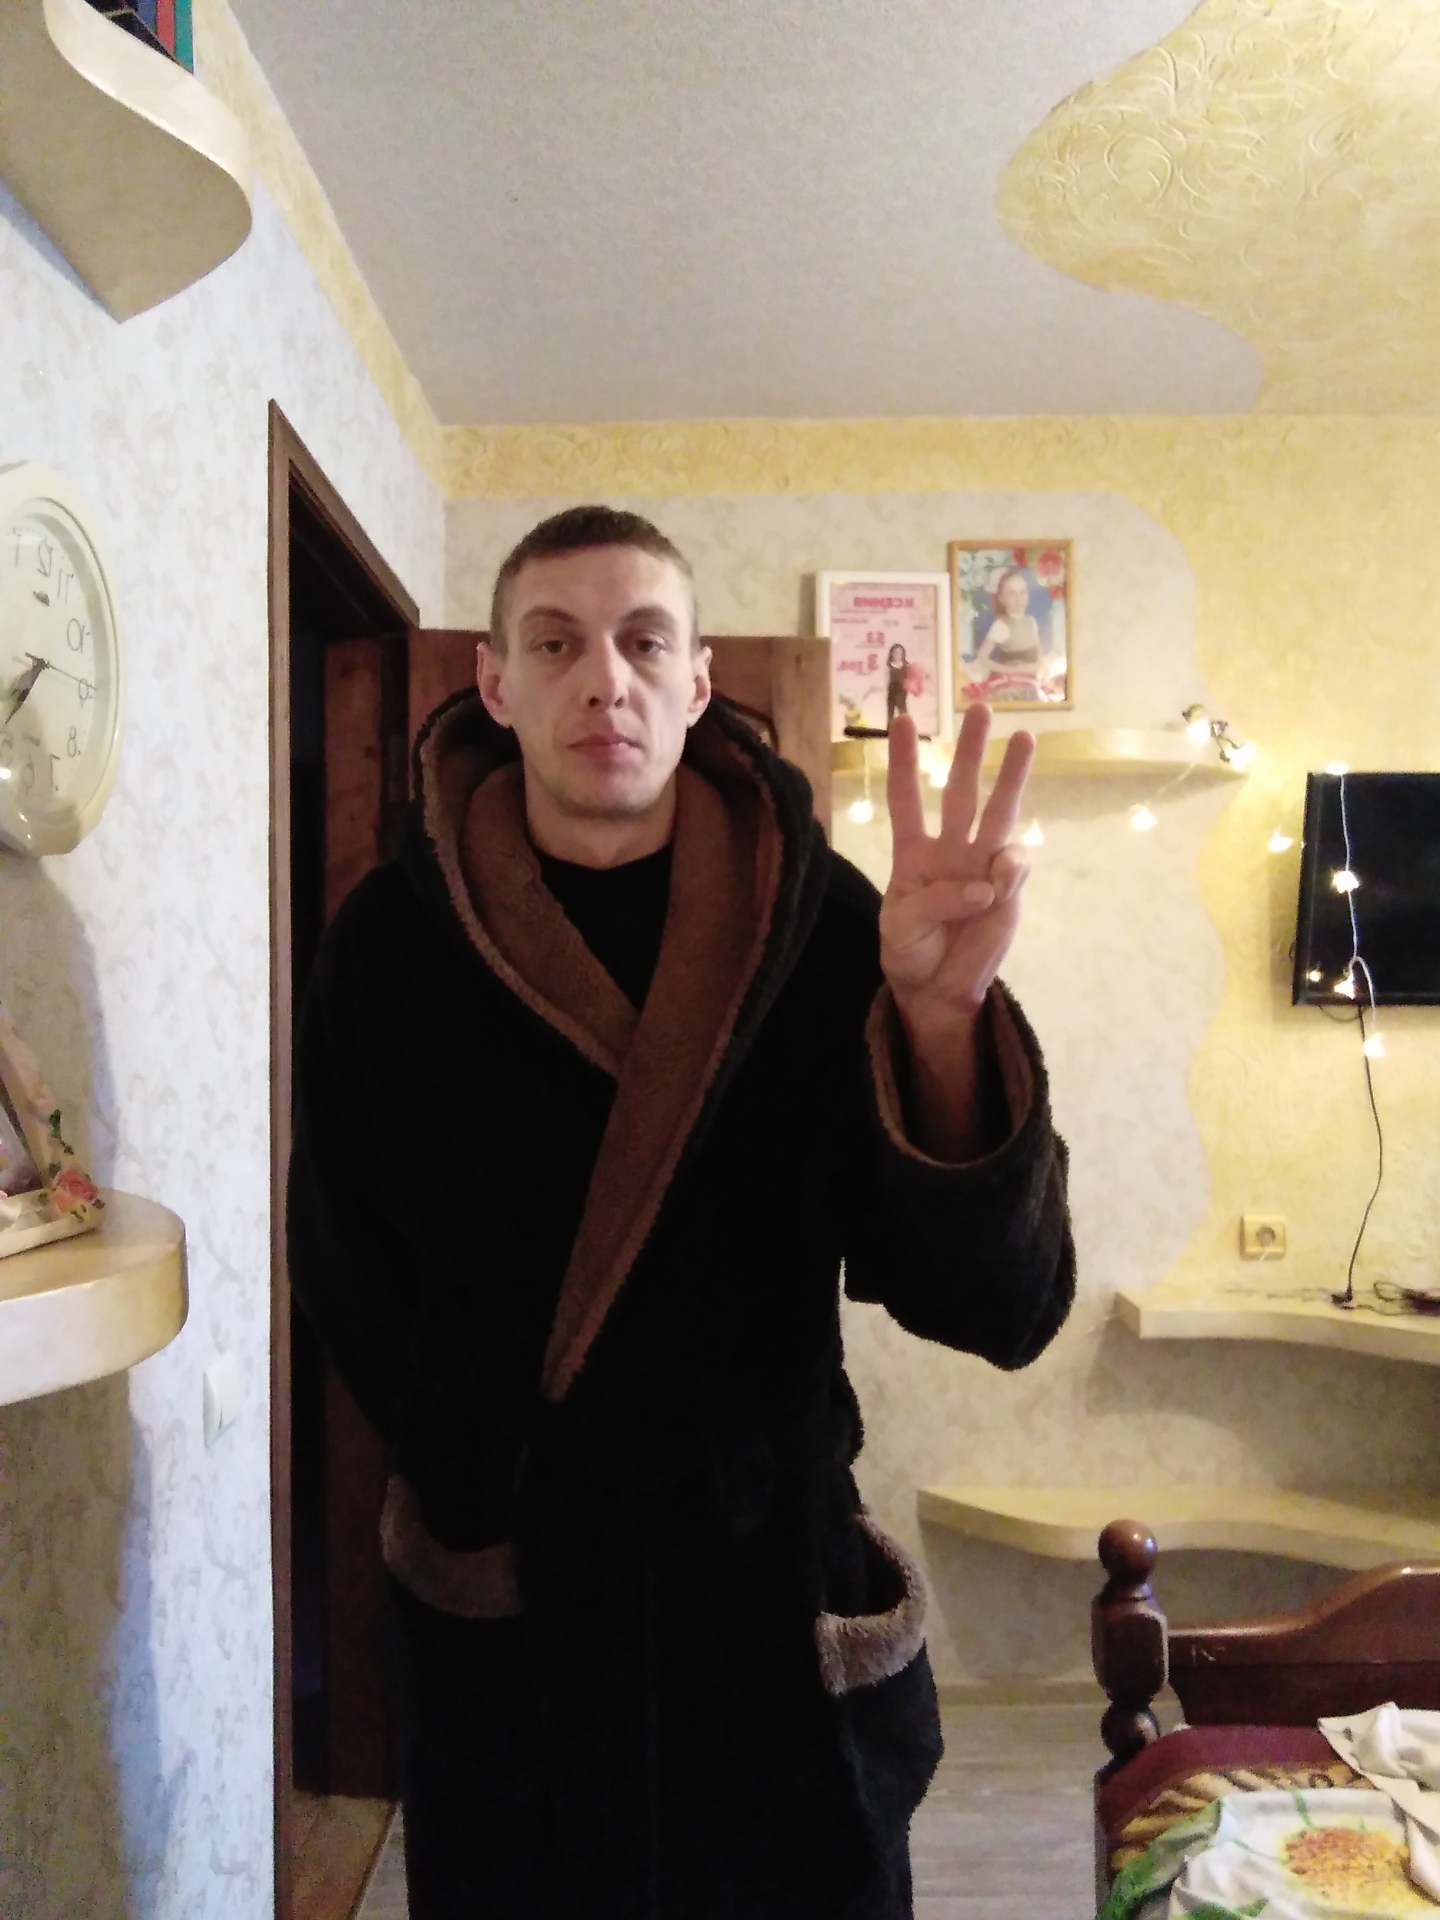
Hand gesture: three